Air transports of heads of state and government

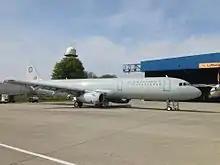
Belgian Air Force Airbus A321-231, returned to lessor Hi Fly in December 2020

The history of VIP transport in Pakistan dates back to August 1947, when an ex-British Imperial Air Force Vickers VC.1 Viking was acquired to serve as the official transport aircraft for the Governor-General of Pakistan. This aircraft is considered as the first to use the call sign reserved for an aircraft flying Pakistan's head of state or head of government, 'PAKISTAN ONE'. Governor-Generals Muhammad Ali Jinnah, and Khawaja Nazimuddin used the aircraft until 1955, when it was retired. It remained parked at Karachi's Mauripur Airbase and then at a Pakistan Air Force Base in Peshawar. In 1997, the aircraft was disassembled and transported to Karachi and put up for display at the Pakistan Air Force Museum.